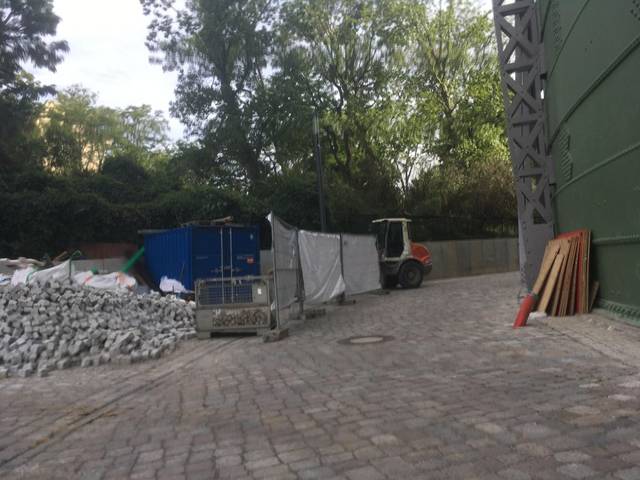
Region: Germany
Coordinates: 52.482, 13.358